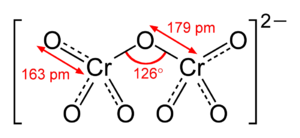
L'ion dichromate est un puissant agent oxydant.